Non più andrai

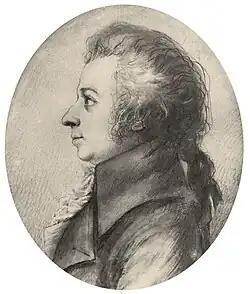
Stock's 1789 miniature of Mozart

"Non più andrai" (You shall go no more) is an aria for bass from Mozart's 1786 opera "The Marriage of Figaro", K. 492. The Italian libretto was written by Lorenzo Da Ponte based on a stage comedy by Pierre Beaumarchais, "La folle journée, ou le Mariage de Figaro" (1784). It is sung by Figaro at the end of the first act.